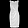
Label: Dress